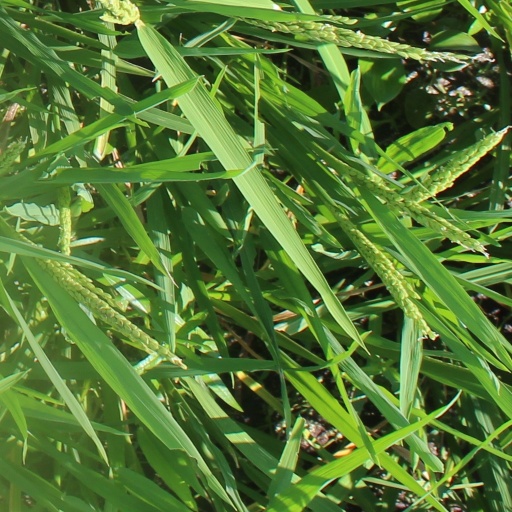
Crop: rice